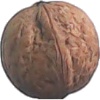
Label: walnut